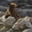
Label: bear